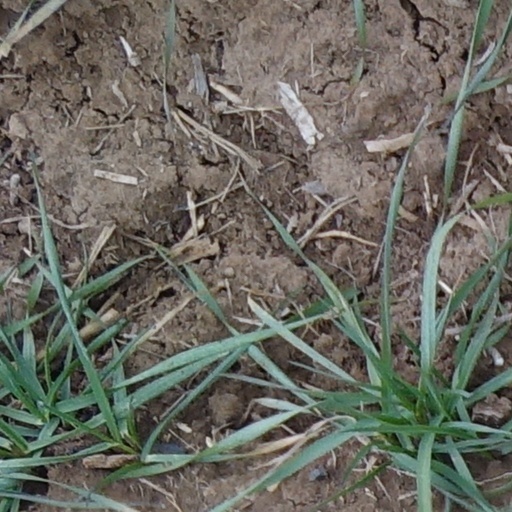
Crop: wheat